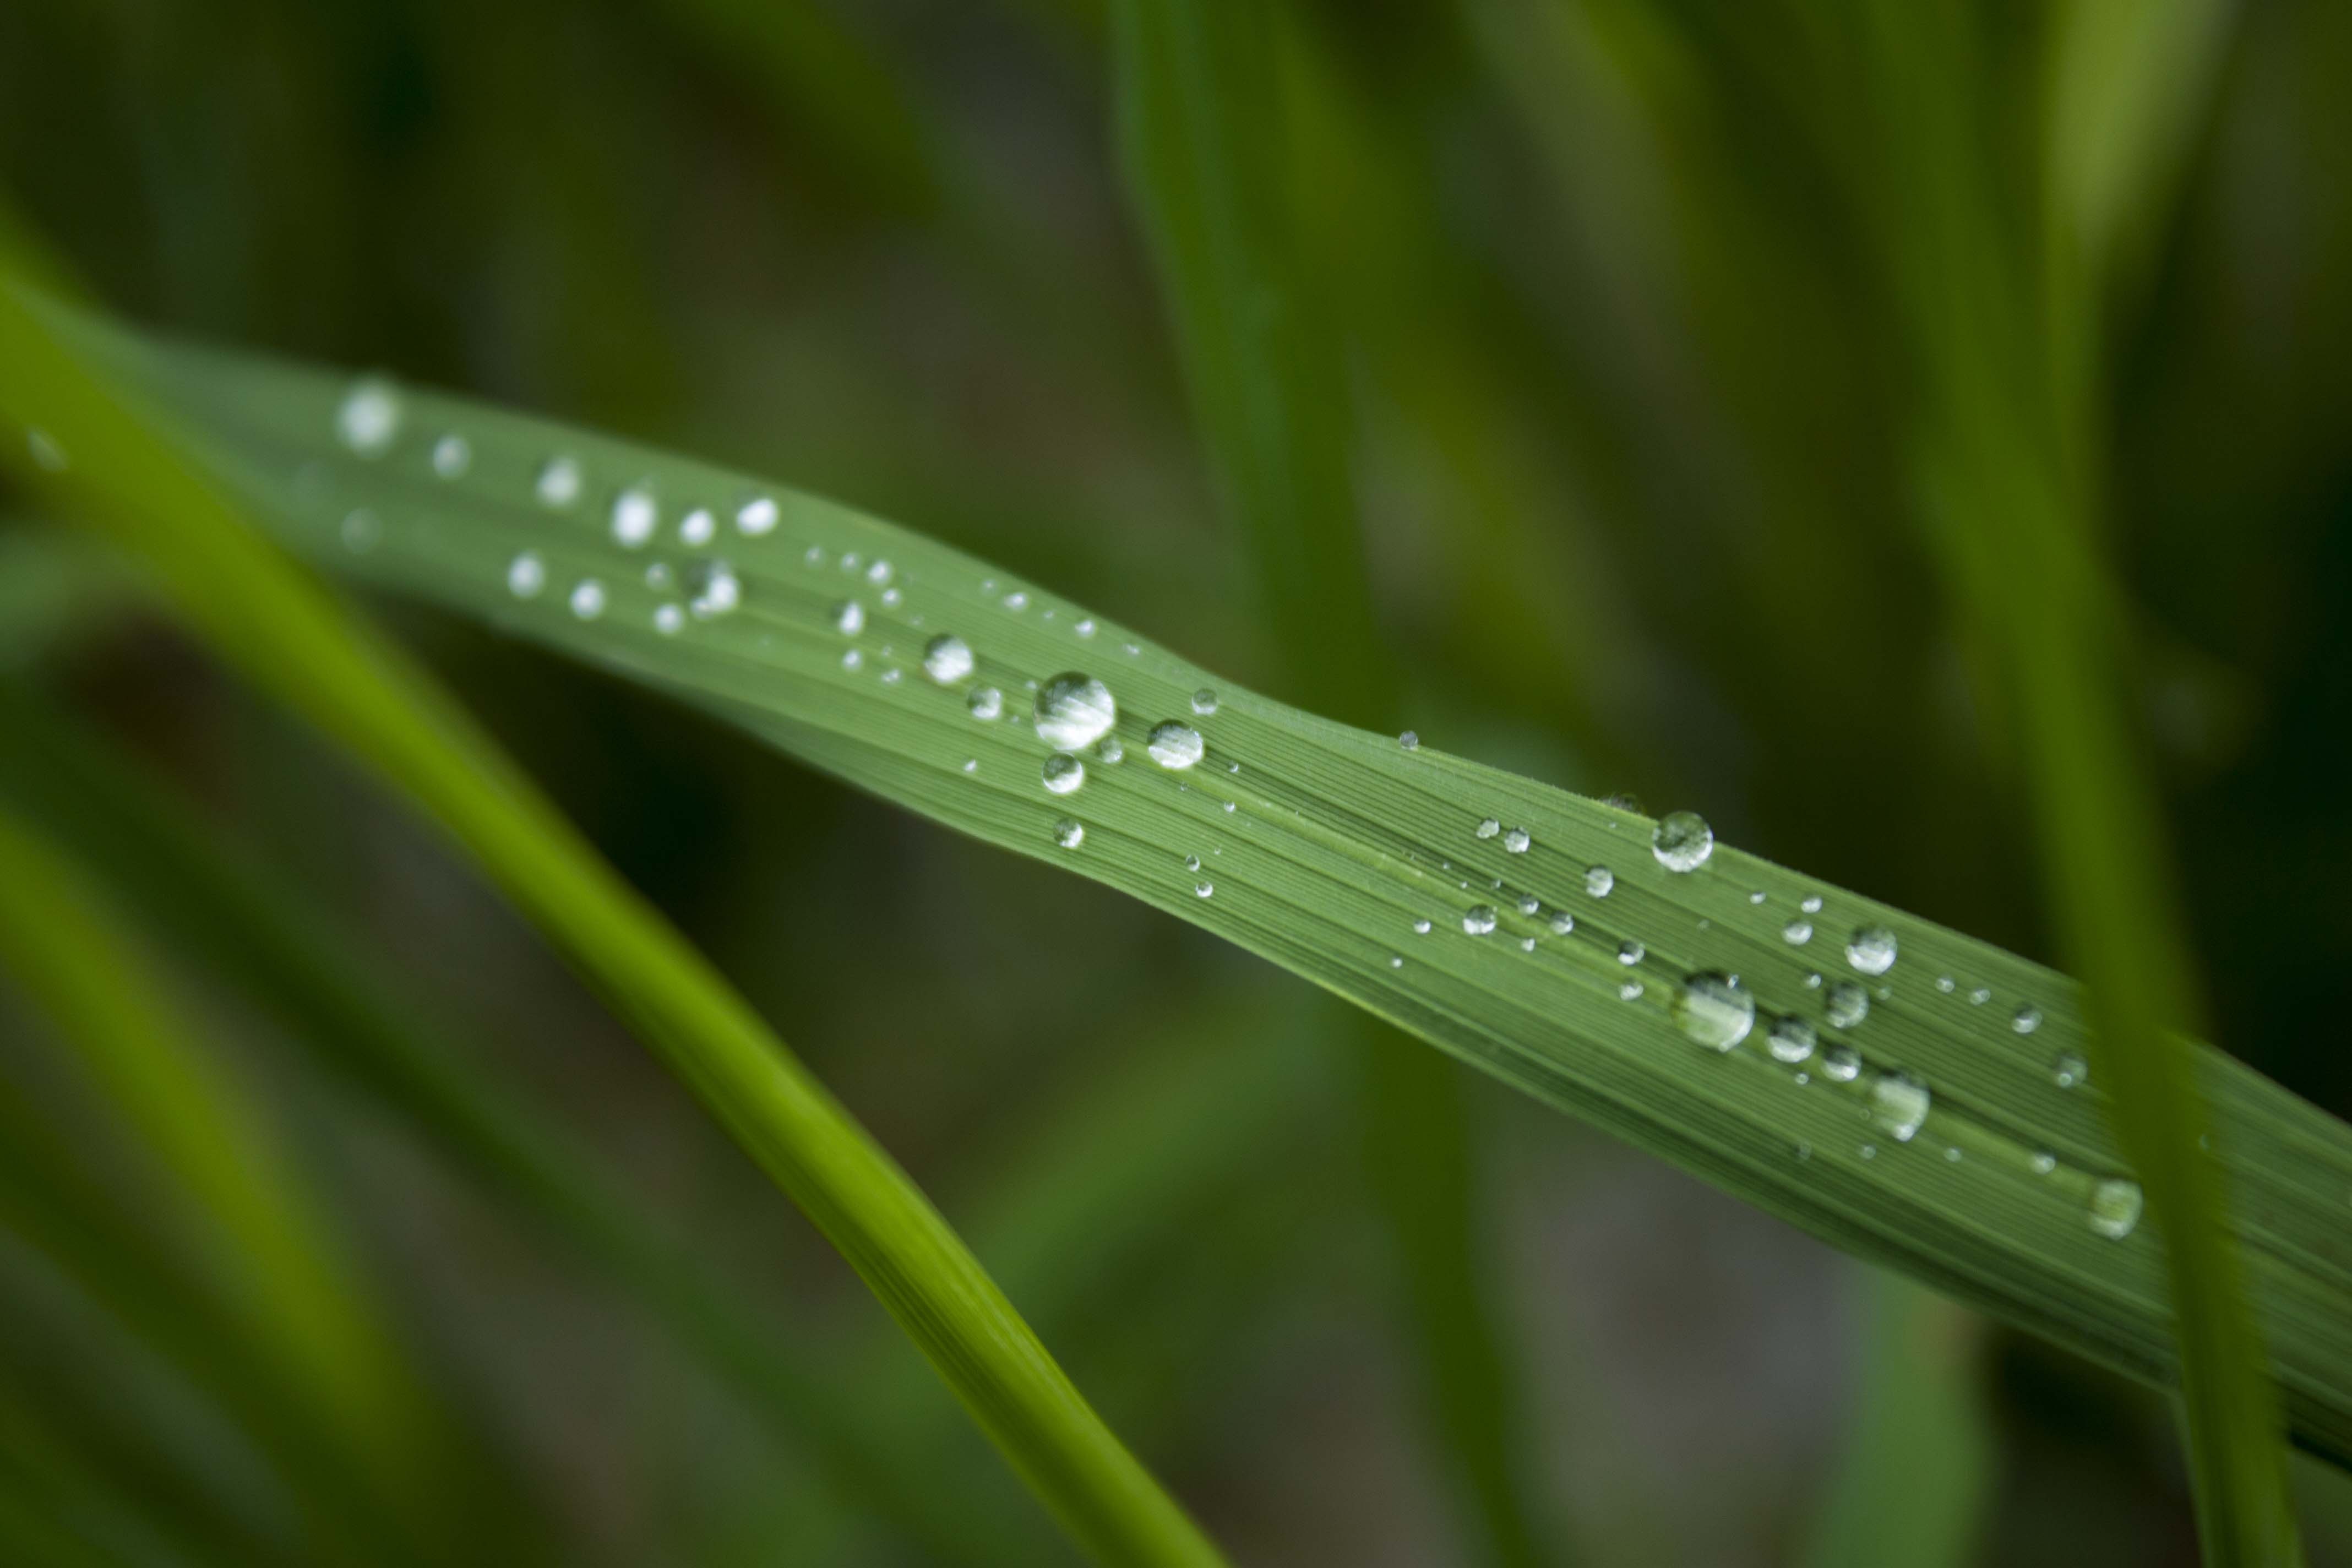
water, nature, grass, drop, dew, plant, lawn, photography, water drop, leaf, flower, wet, green, waterdrop, botany, flora, close up, droplets, raindrops, drops, drop of water, moisture, macro photography, rain drops, water drops, grass family, plant stem